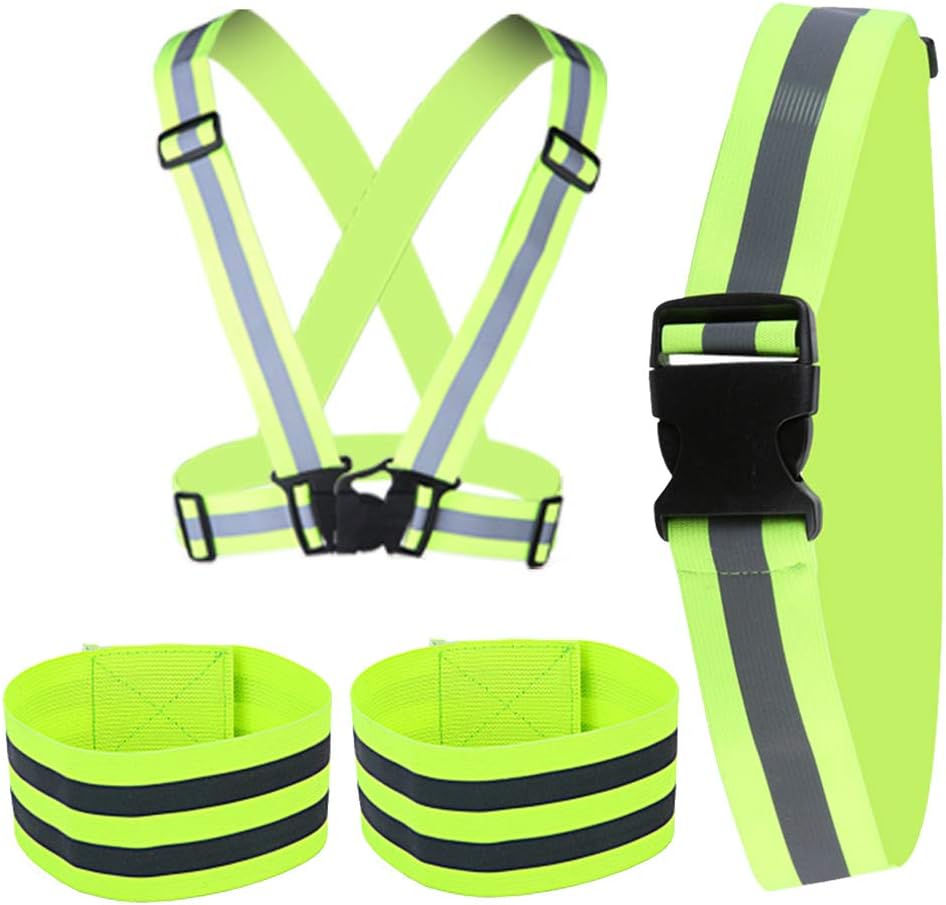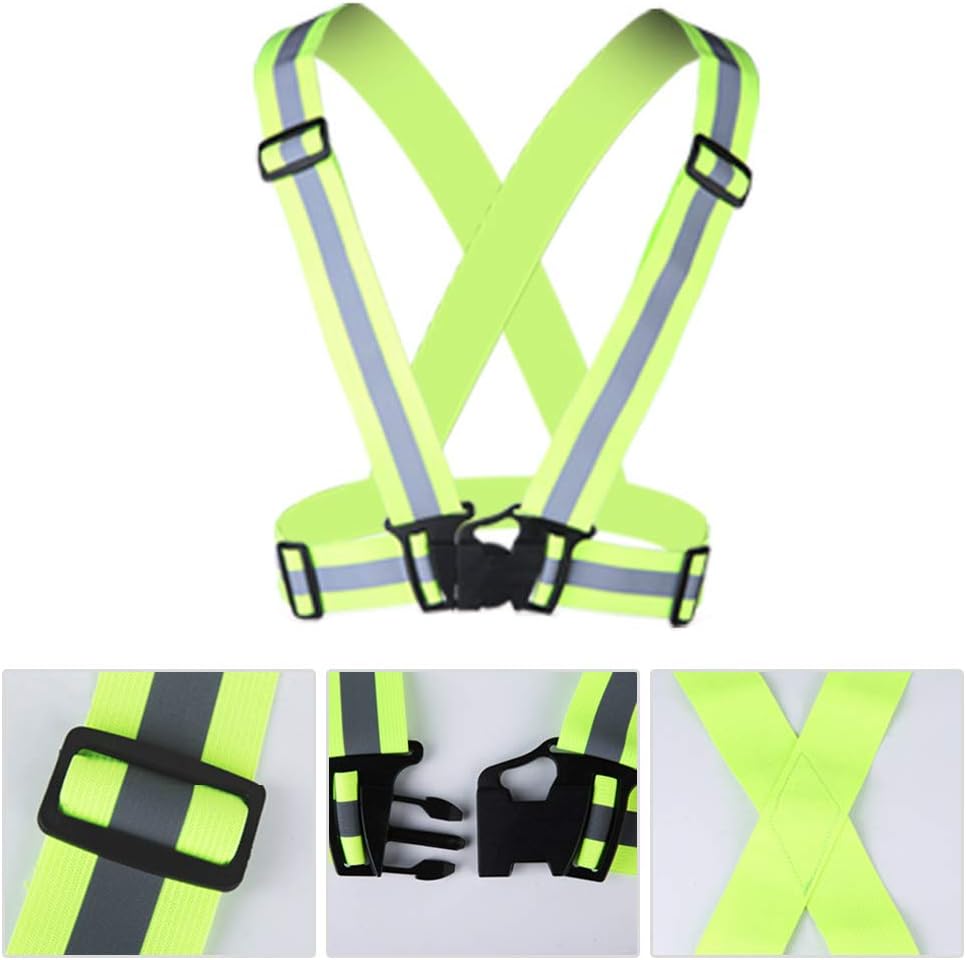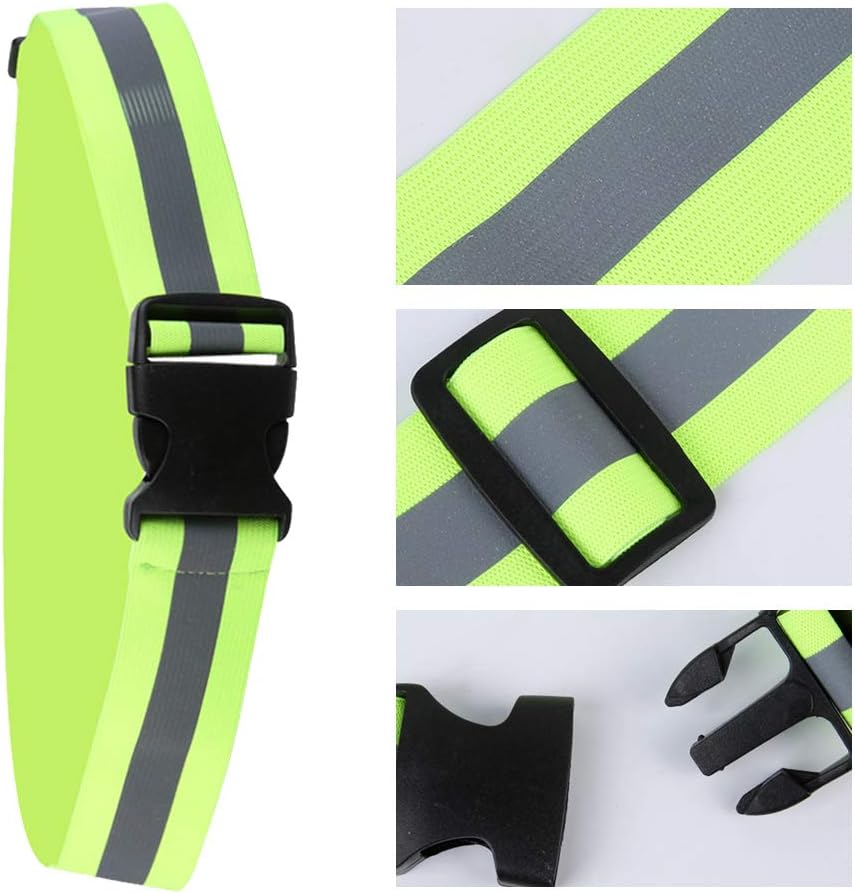
POLARHAWK Reflective Vest, Adjustable Reflective Vest Running Gear with Reflective Glow Belt and 2 Pack Reflector Armbands for Night Cycling Walking Jogging Running Dog Walking
Category: Sports & Outdoors
Can you “Be Seen” on busy roads with distracted drivers? How clearly can a driver see you? Our Reflective Running Vest Set, with its reflective high visibility, you can be 'seen' easily. Features and Benefits Reflective strips for maximum reflectivity and visibility, bright colour greatly improves visibility Adjustable waist and shoulder straps to fit almost any body size Front access quick-clip release Bright color to be seen in any environment involving poor visibility Lightweight with 100% elastic, polyester material for maximum comfort and convenience Easy to wear and comfortable -Simple to adjust -No batteries required An Essential Tool For Every Outdoor Activity This highly reflective vest is the perfect tool to brighten up your outdoor activities. It gives you a hassle-free experience doing the outdoor activities you love and has a wide range of applications due to its versatile design, including, but not limited to: ✔ Running ✔ Jogging ✔ Walking and dog walking ✔ Cycling or motorbiking ✔ Traffic/construction work ✔ Roadside emergencies
Features: Package include: Comes with a reflective vest, a reflective glow belt and 2 adjustable reflective bands, these bands also can be work as wristbands, armband, leg straps, ankle bands. No need batteries for vests and bands | High quality material：Our reflective bands are made of a top quality Nylon fabric and super-bright reflective silver stripes with a belt buckle and strap adjusters made of strong ,hard plastic which will withstand a repeated use. | Lightweight design: Breathable design allows a full range of motion for all runners, joggers, bikers, kids and adults. A top reflector vest gear for any outdoor activity such as running, cycling, dog-walking, motorbiking or any roadside work | Comfortable fit: Fully adjustable and breathable design allows for a full range of motion. Fits over any clothing (think bulky jackets, sweatshirts, sportswear). Perfect for summer time as well as winter and cold conditions. | Wide use: this reflective straps is great for kinds of outdoor activities: walking, running, cycling, motorcycling, skateboarding, skiing, snowboarding, horse riding, dog-walking, kids play. It is also good choice for construction workers and policemen and anyone who works in dark